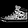
Label: Sneaker